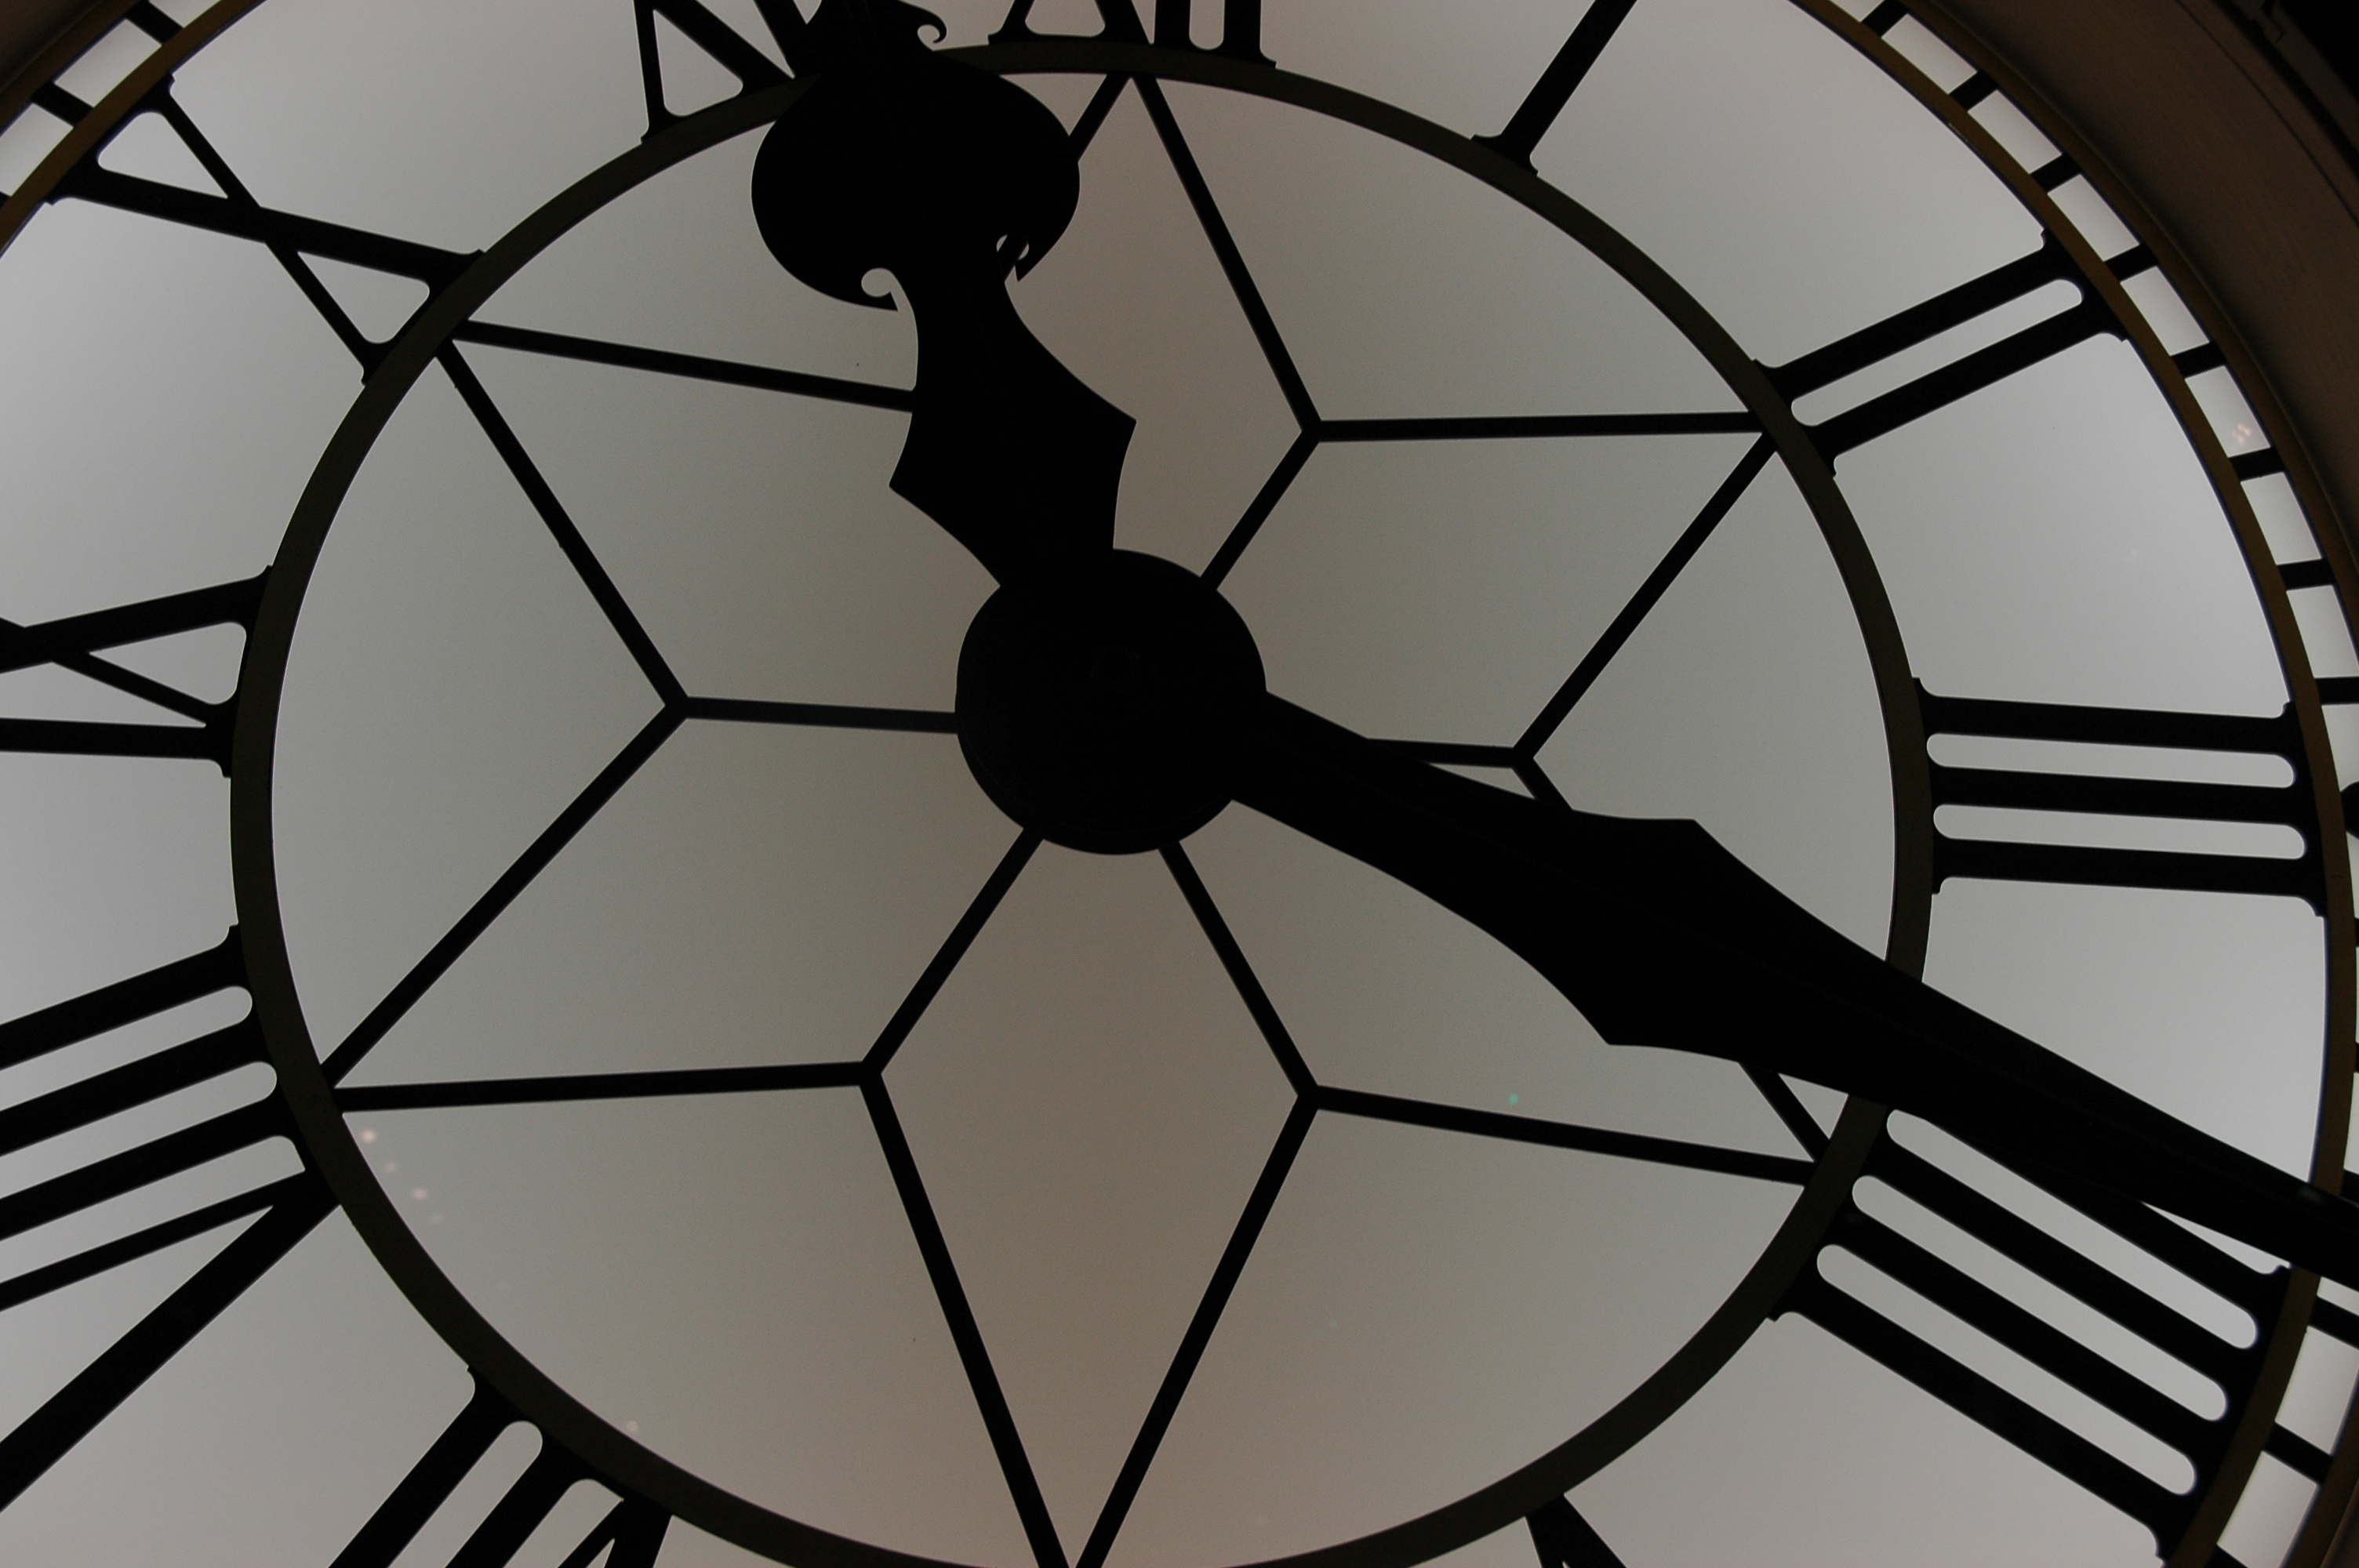
wheel, window, glass, clock, line, roman numeral, lighting, material, stained glass, circle, clock face, clock hand, symmetry, dome, daylighting